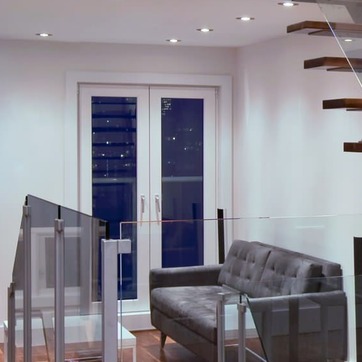
Material: glass